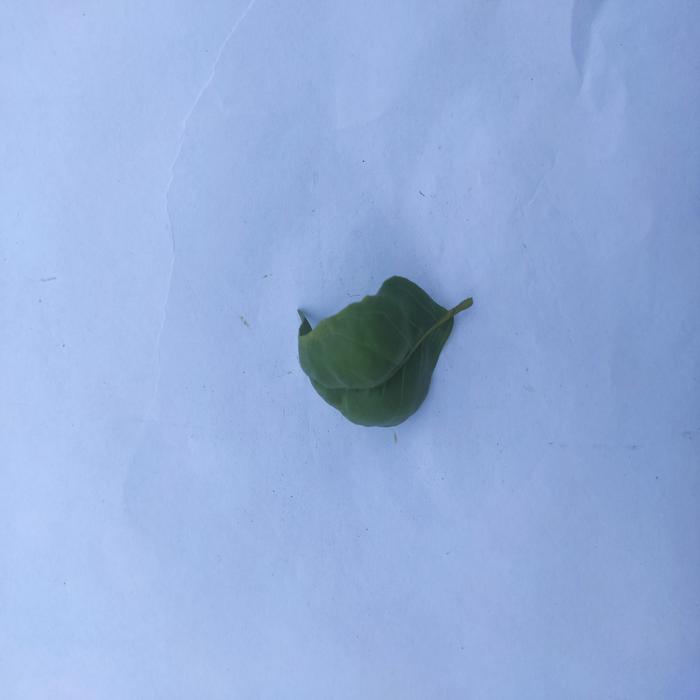
Crop: Aegle Marmelos
Leaf condition: Leaf_Curl